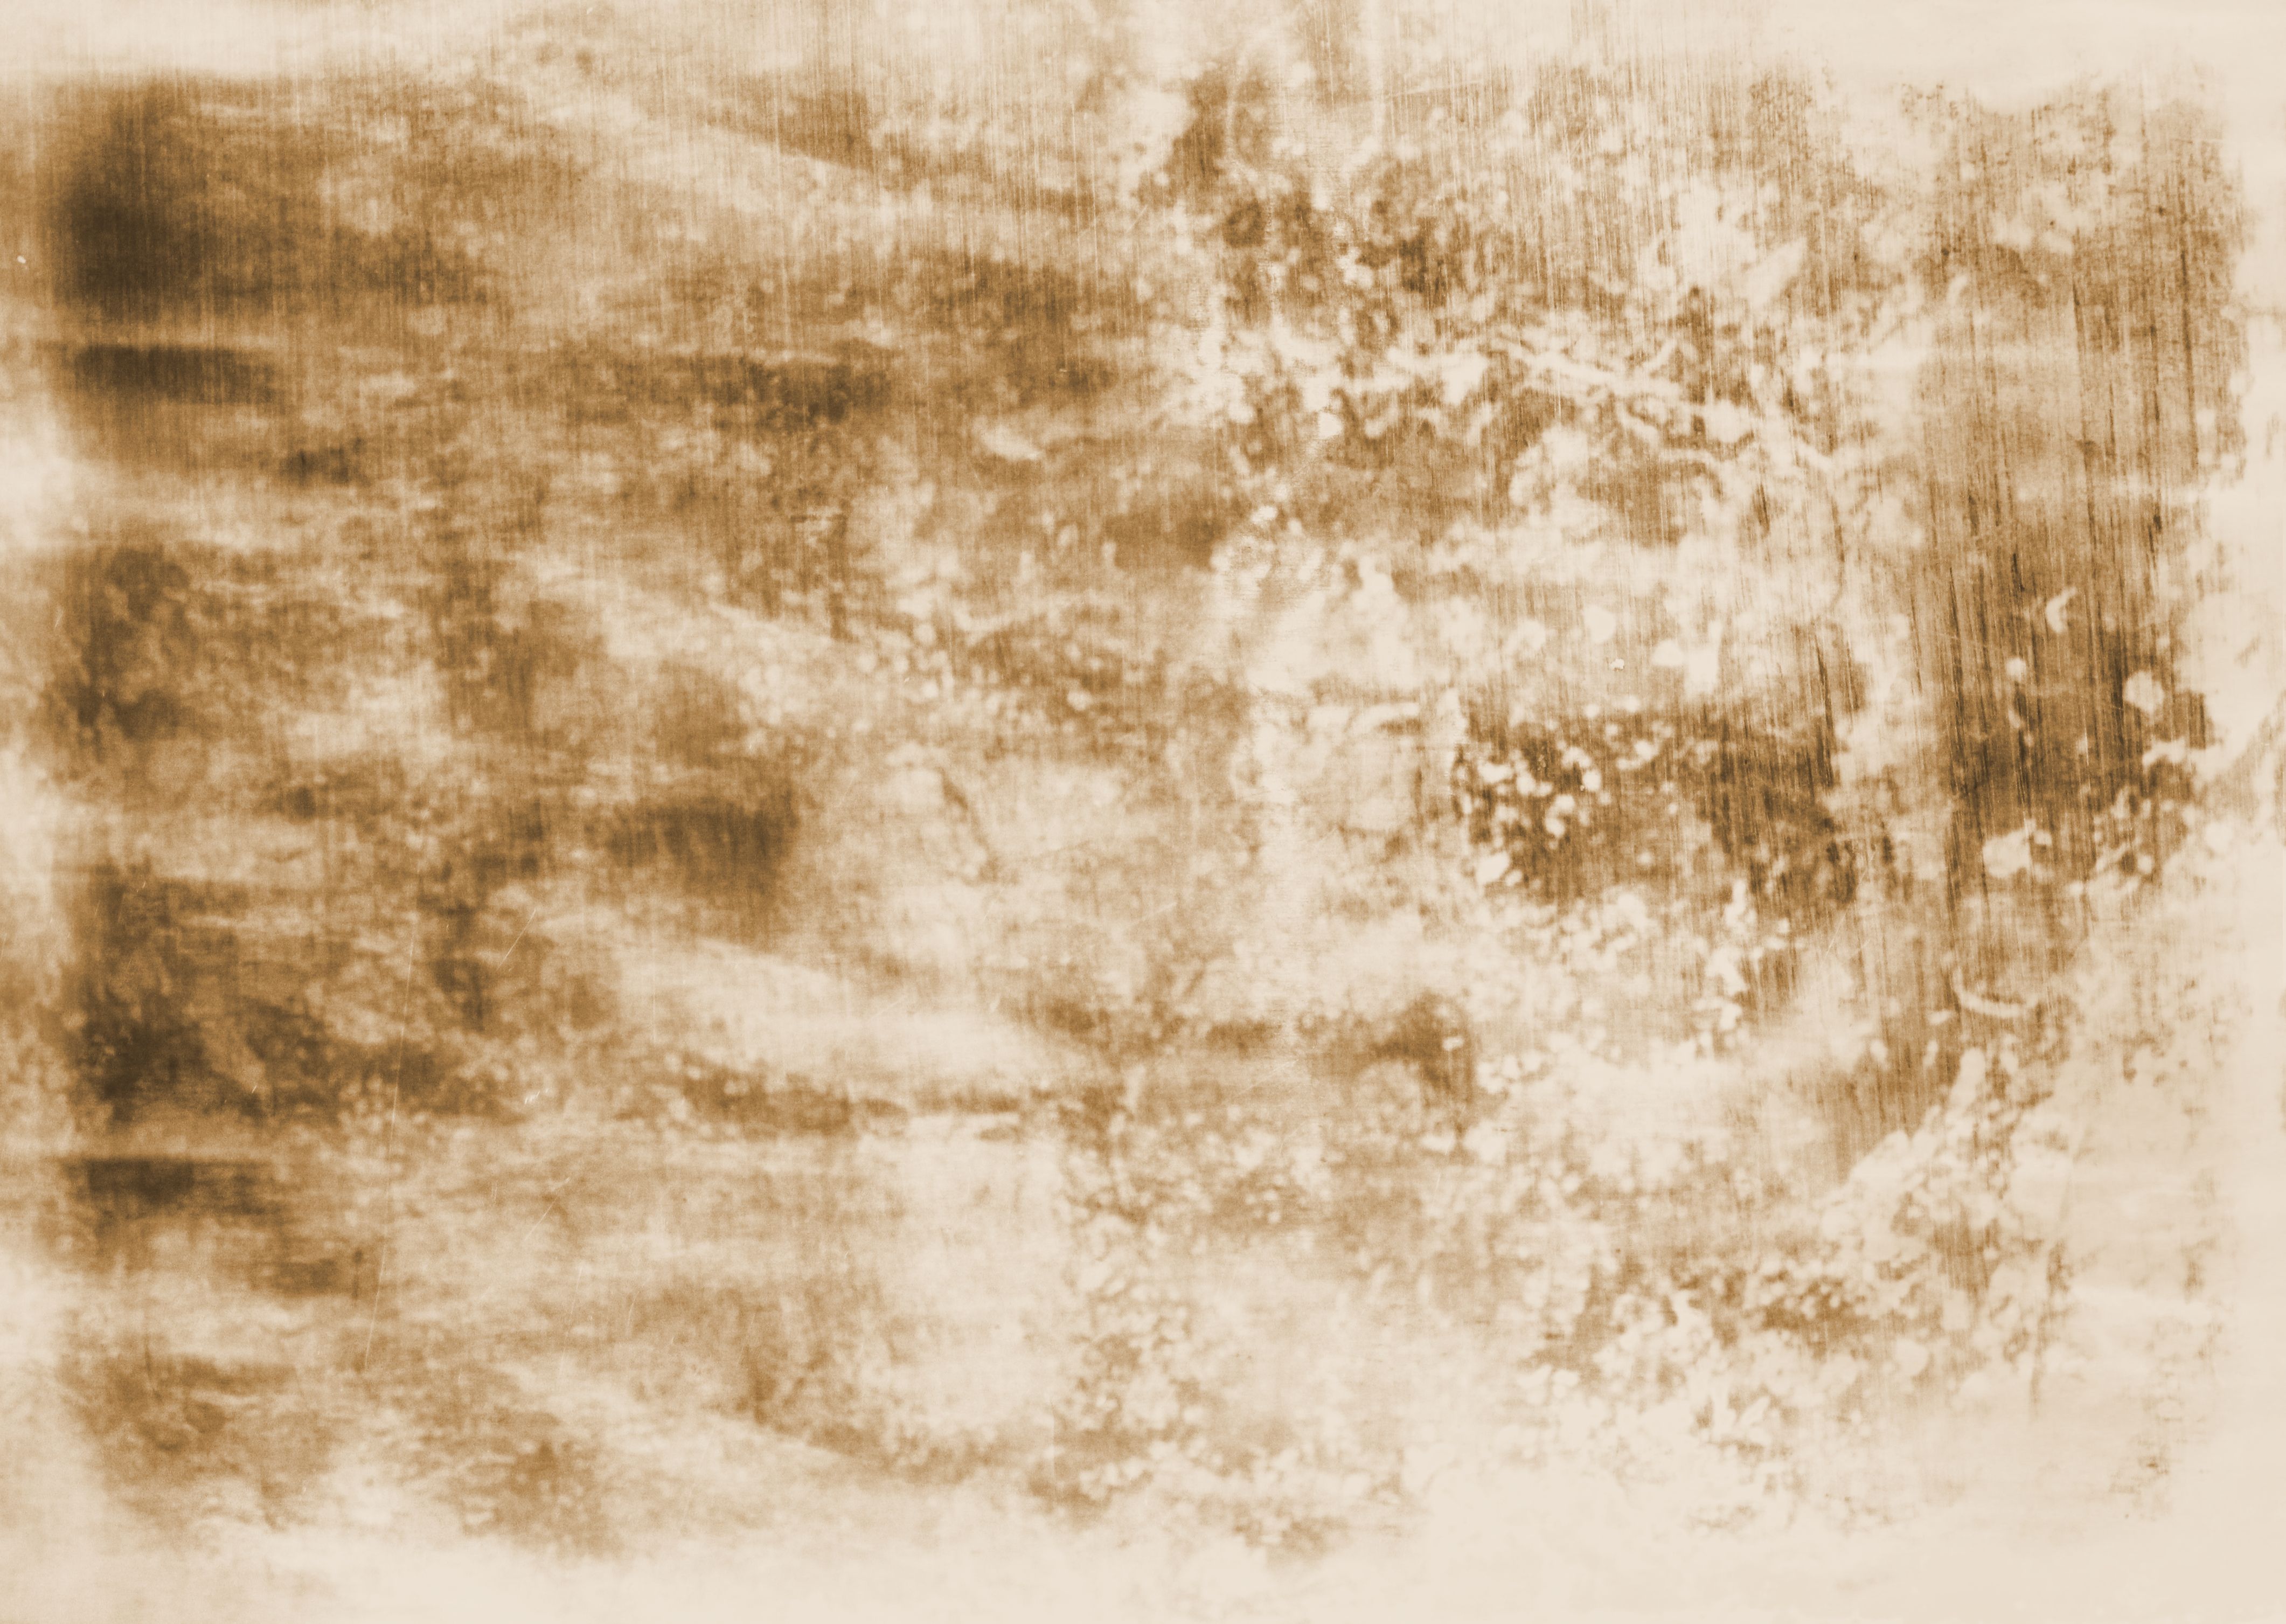
wood, texture, wall, material, sepia, free, sketch, drawing, text, modern art